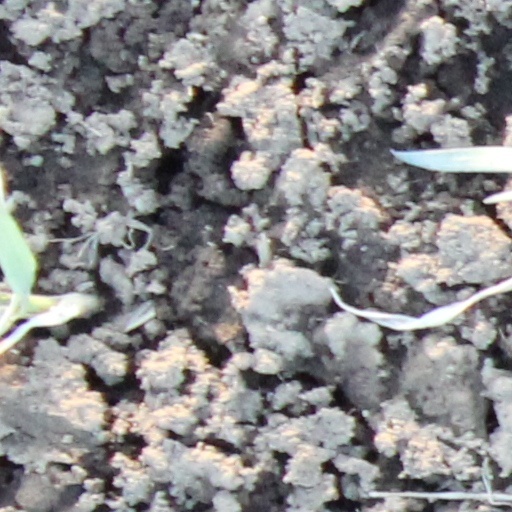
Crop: wheat